Monte Carlo Rally

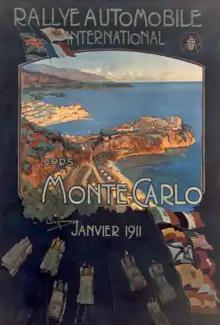
1911 poster for the inaugural Monte Carlo Rally. The lower part of the poster illustrates the rally together of the cars towards Monte Carlo

In 1909, an association named "Sport Automobile et Vélocipédique de Monaco" (which became the Automobile Club de Monaco in 1925) started planning a car rally at the behest of Albert I, Prince of Monaco. The Monte Carlo Rally was to start at points all over Europe and converge on Monte Carlo. In January 1911, 23 cars set out from 11 different locations, and Henri Rougier was among the nine who left Paris to cover a route. The event was won by Rougier in a Turcat-Méry 25 Hp. The rally comprised both driving and then somewhat arbitrary judging based on the elegance of the car, passenger comfort and the condition in which it arrived in the principality. The outcry of scandal when the results were published changed nothing, so Rougier was proclaimed the first winner.